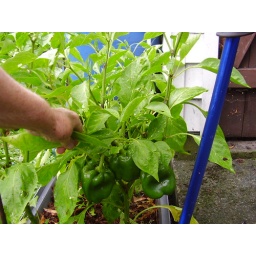
peppers may even go red. 6 plants in a fish crate